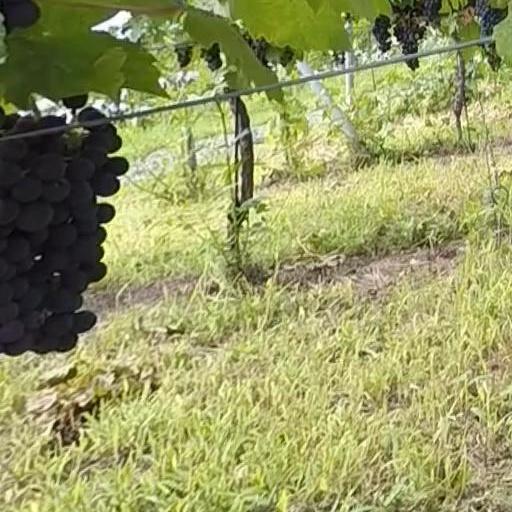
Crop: grape